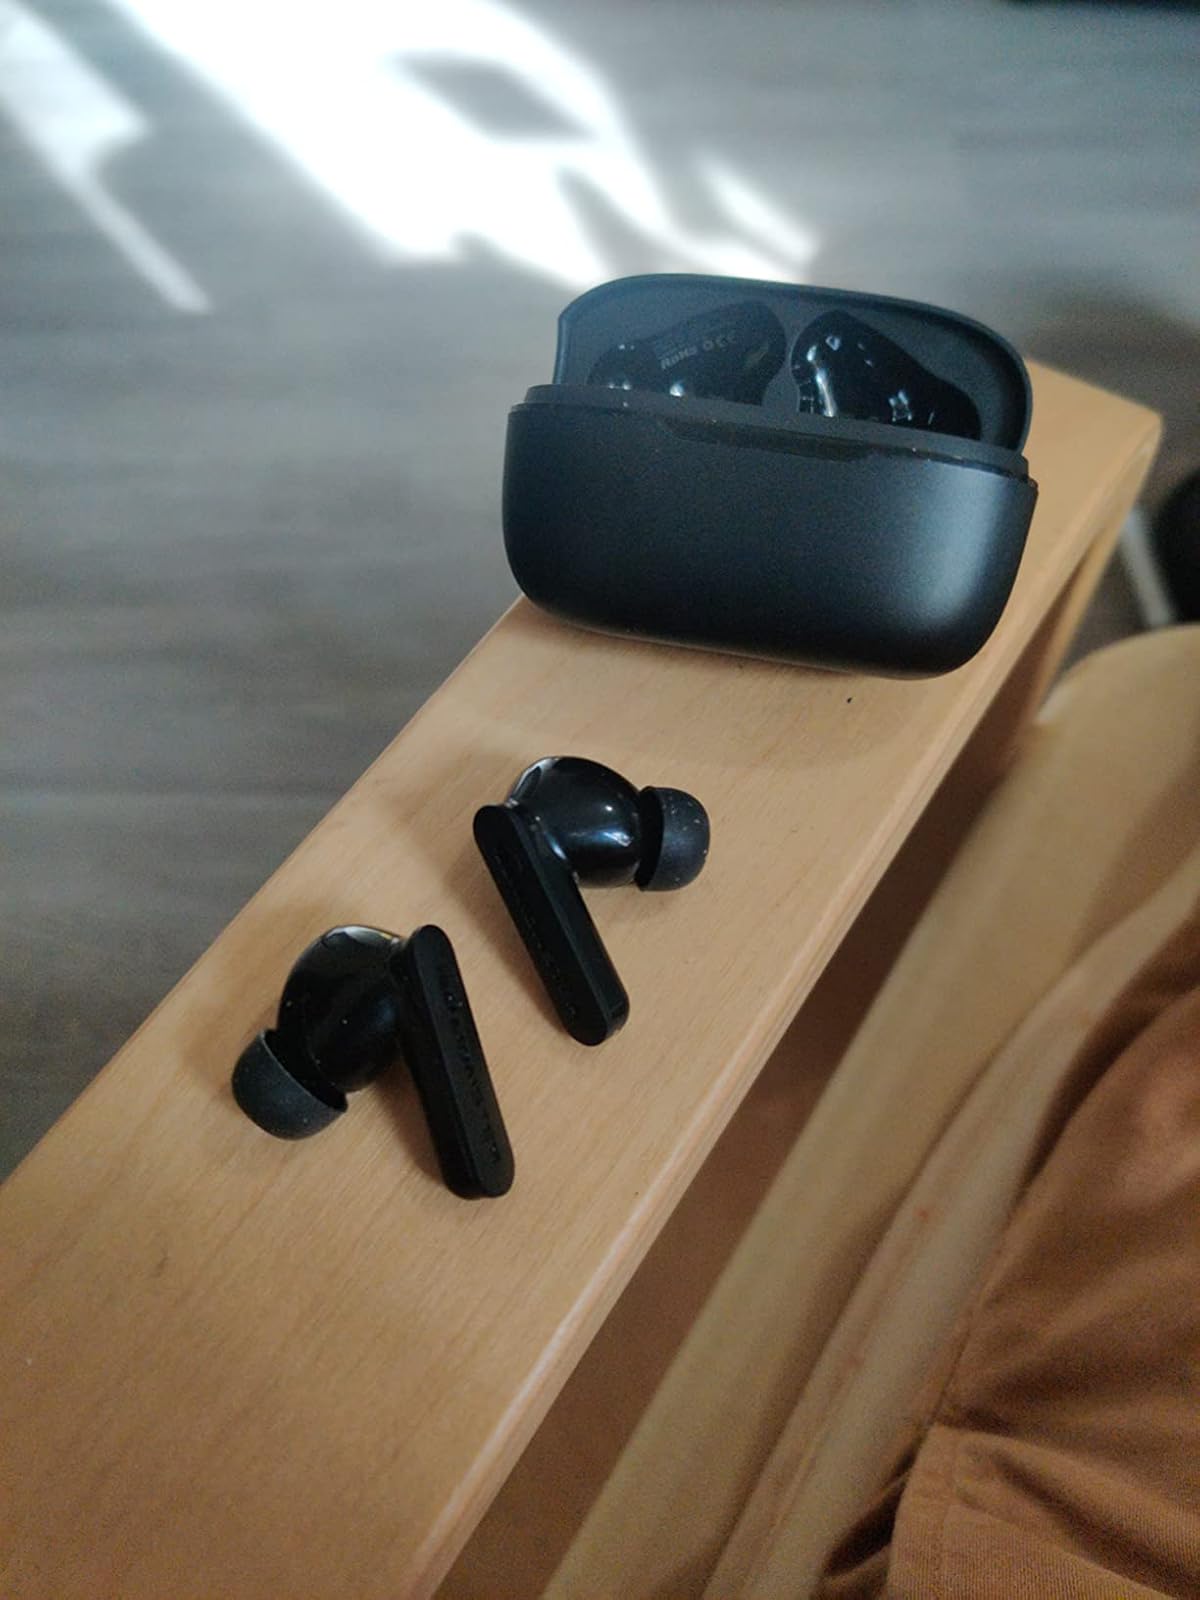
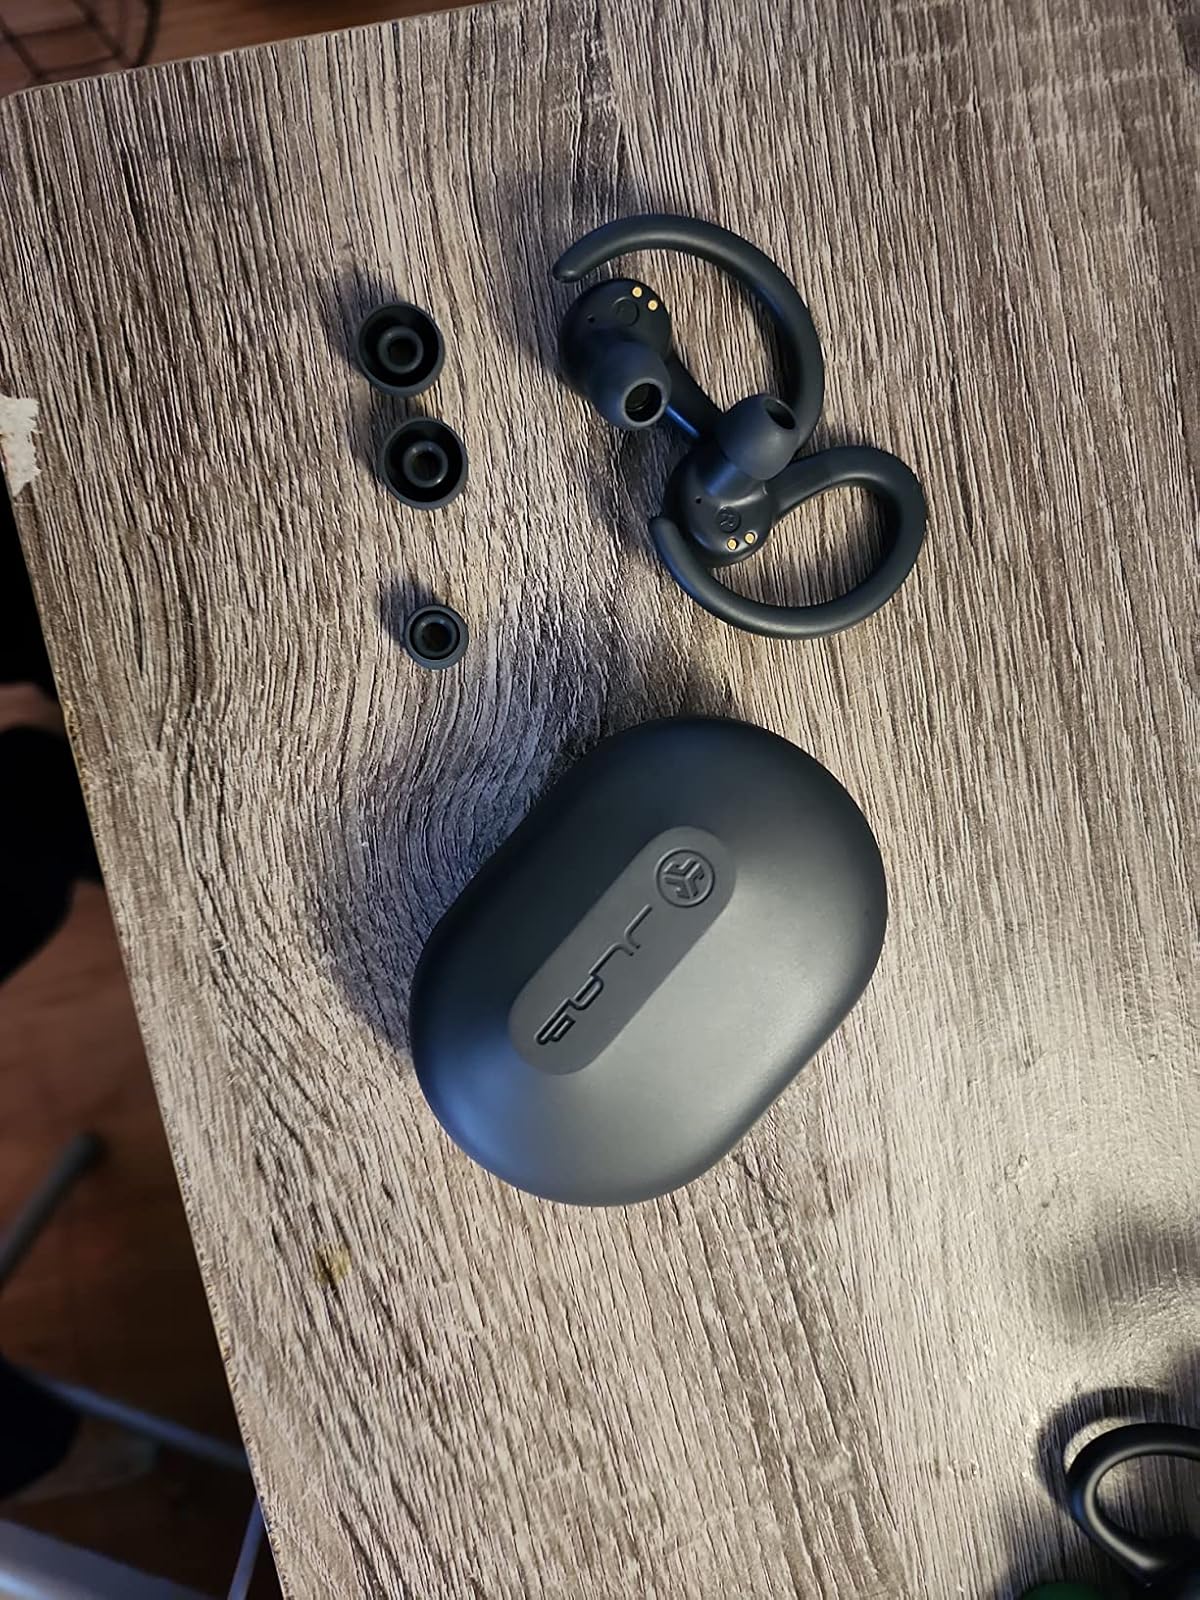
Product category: earbuds
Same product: no